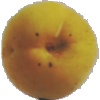
Label: Peach 2